Luleå

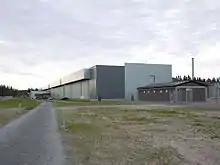
A Facebook datacenter building in Luleå

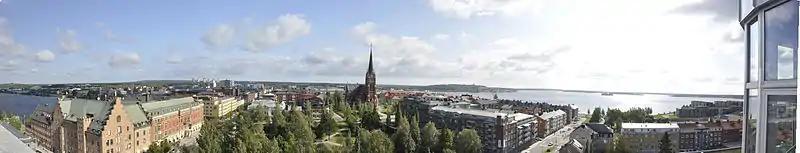
panorama of Luleå

Major employers in the city are the SSAB steelworks and Luleå University of Technology. A Swedish Air Force wing, "F 21" (or "Norrbotten Air Force Wing"), is stationed near Luleå at the neighbouring Luleå Airport. Other major employers include Ferruform (a subsidiary of Scania AB) and Gestamp HardTech (acquired from SSAB 2005-01-01).